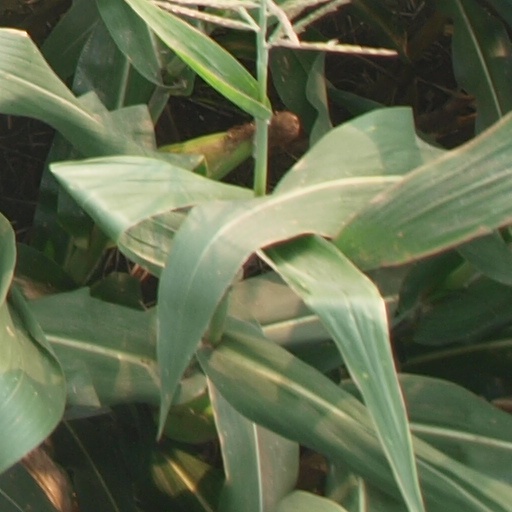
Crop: maize; corn